Lloyd Godman

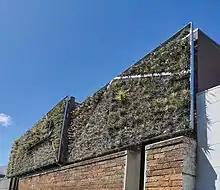
A green wall of tillandsia plants, by Lloyd Godman, East Melbourne

In 1996 he experimented with photosynthesis as a process to grow rudimentary images into the living tissue of Bromeliad leaves. From this time onwards, plants were also used for interactive gallery installations at the Temple Gallery in Dunedin, Burrinja Gallery in Melbourne, the Museum of Contemporary Art of Georgia in Atlanta USA, and at Deakin University Art Gallery in Melbourne, Australia. In 2008 Godman's photography was recognised in B&W Magazine, stating that "there couldn’t be in this part of the world a more protean, visionary and ecologically committed artist than Godman."